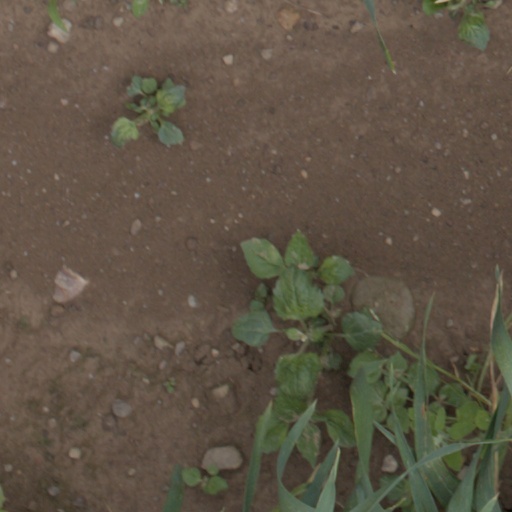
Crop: wheat